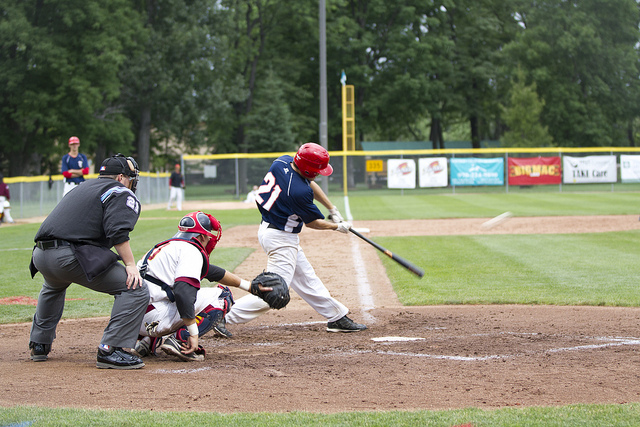
các cầu thủ bóng chày đang thi đấu ở trên sân